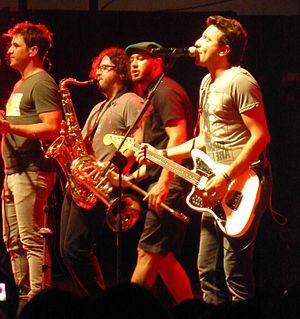
No Te Va Gustar, également connu sous les sigles NTVG, est un groupe de rock uruguayen. Il est composé de Emiliano Brancciari, Guzmán Silveira, Diego Bartaburu, Gonzalo Castex, Martín Gíl, Denis Ramos, Mauricio Ortiz et Marcel Curuchet.